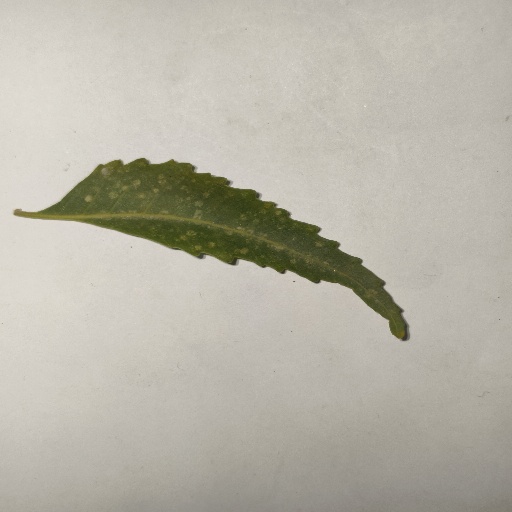
Species: Neem
Leaf condition: Powdery Mildew